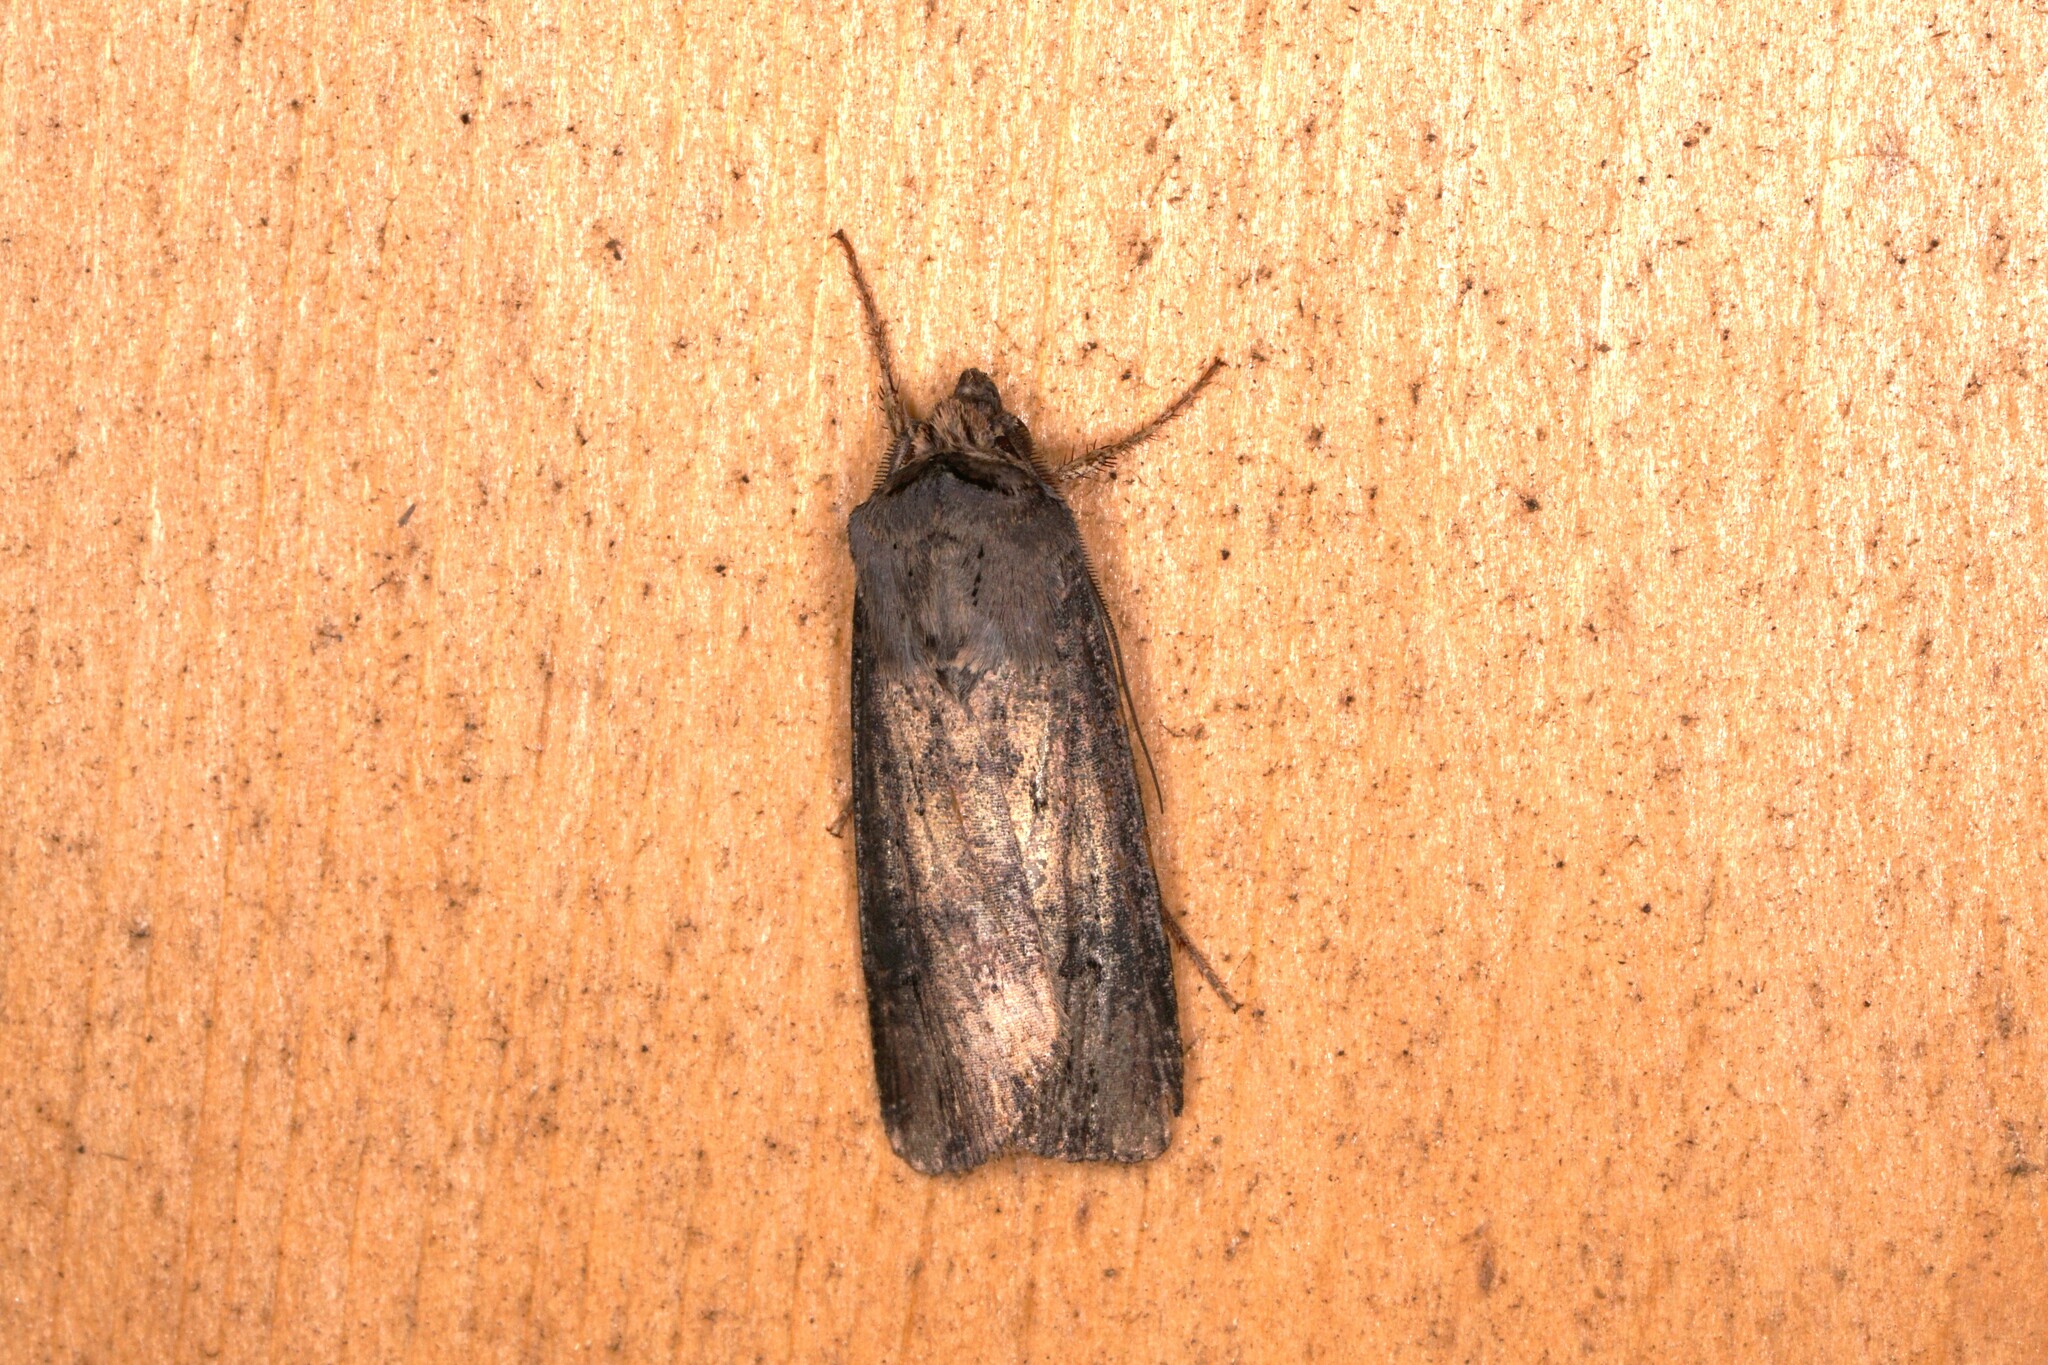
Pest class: cutworms